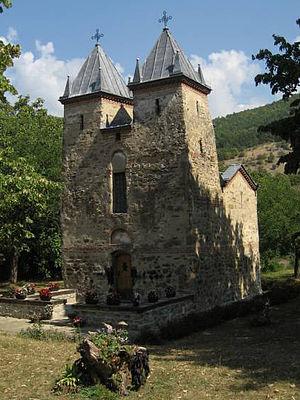
Donja Kamenica est un village de Serbie situé dans la municipalité de Knjaževac, district de Zaječar. Au recensement de 2011, il comptait 217 habitants.
L'église de la Mère-de-Dieu de Donja Kamenica est une église orthodoxe serbe serbe située à Donja Kamenica, dans la municipalité de Knjaževac et dans le district de Zaječar, en Serbie. Elle est inscrite sur la liste des monuments culturels de grande importance de la République de Serbie.
L'éparchie du Timok est une circonscription de l'Église orthodoxe serbe. Elle a son siège à Zaječar et, en 2016, elle a à sa tête l'évêque Ilarion.